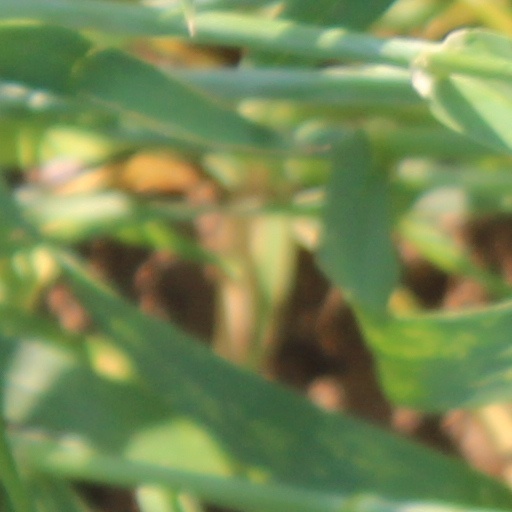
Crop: wheat